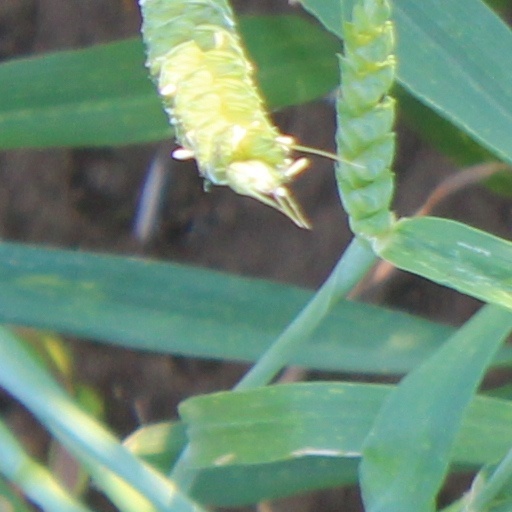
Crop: wheat